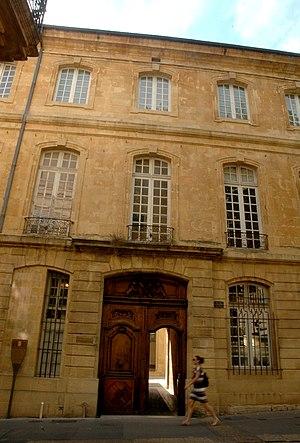
Aix-en-Provence